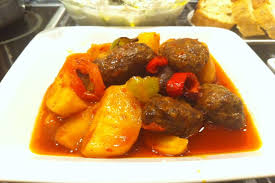
Yemek: izmir_kofte